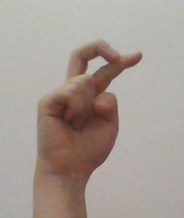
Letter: zay